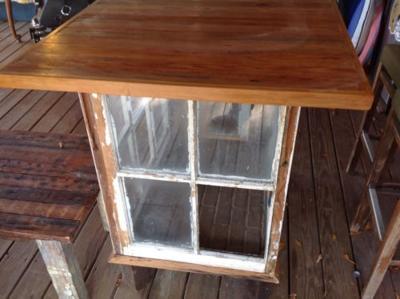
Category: table